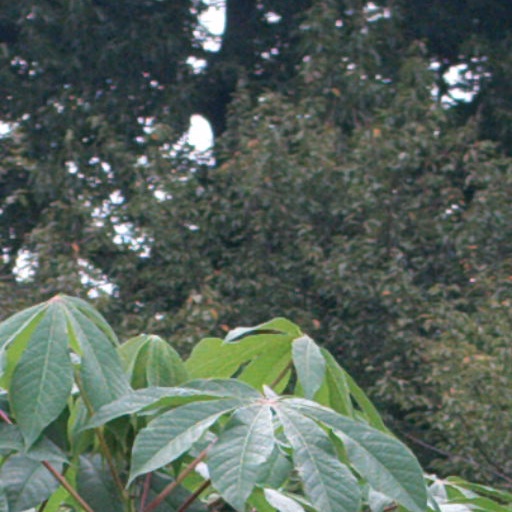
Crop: cassava